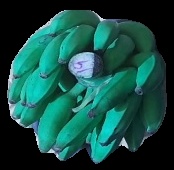
Variety: elakki-bale
Grade: grade3